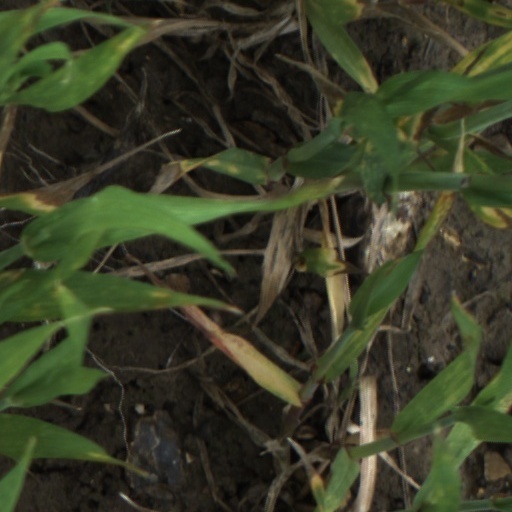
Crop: wheat